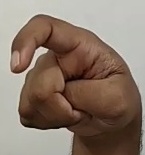
ASL sign: X